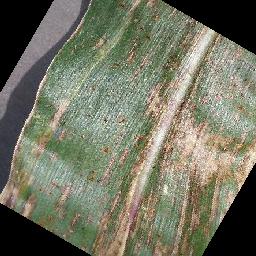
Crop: corn
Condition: (maize)_cercospora_spot_gray_spot